Elsa Andersson

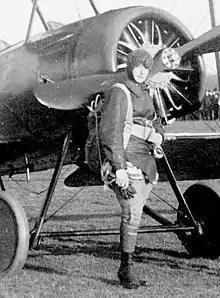
Elsa Andersson

Elsa Teresia Andersson (27 April 1897 in Strövelstorp, Sweden – 22 January 1922) was Sweden's first female aviator and stunt parachutist.